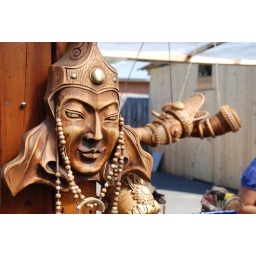
Photo taken in a souvenir and fish shop in Listvianka on the west cost of Baikal lake siberia